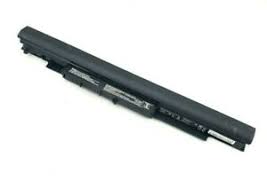
Waste category: battery